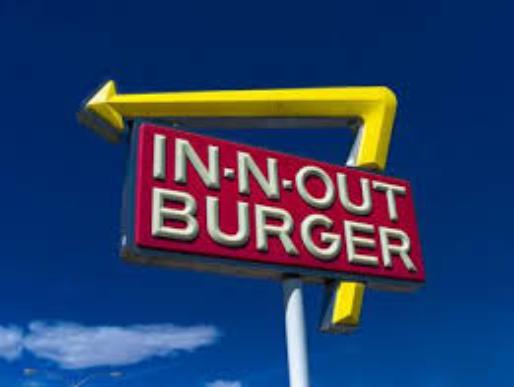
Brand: In-N-Out Burger
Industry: Food